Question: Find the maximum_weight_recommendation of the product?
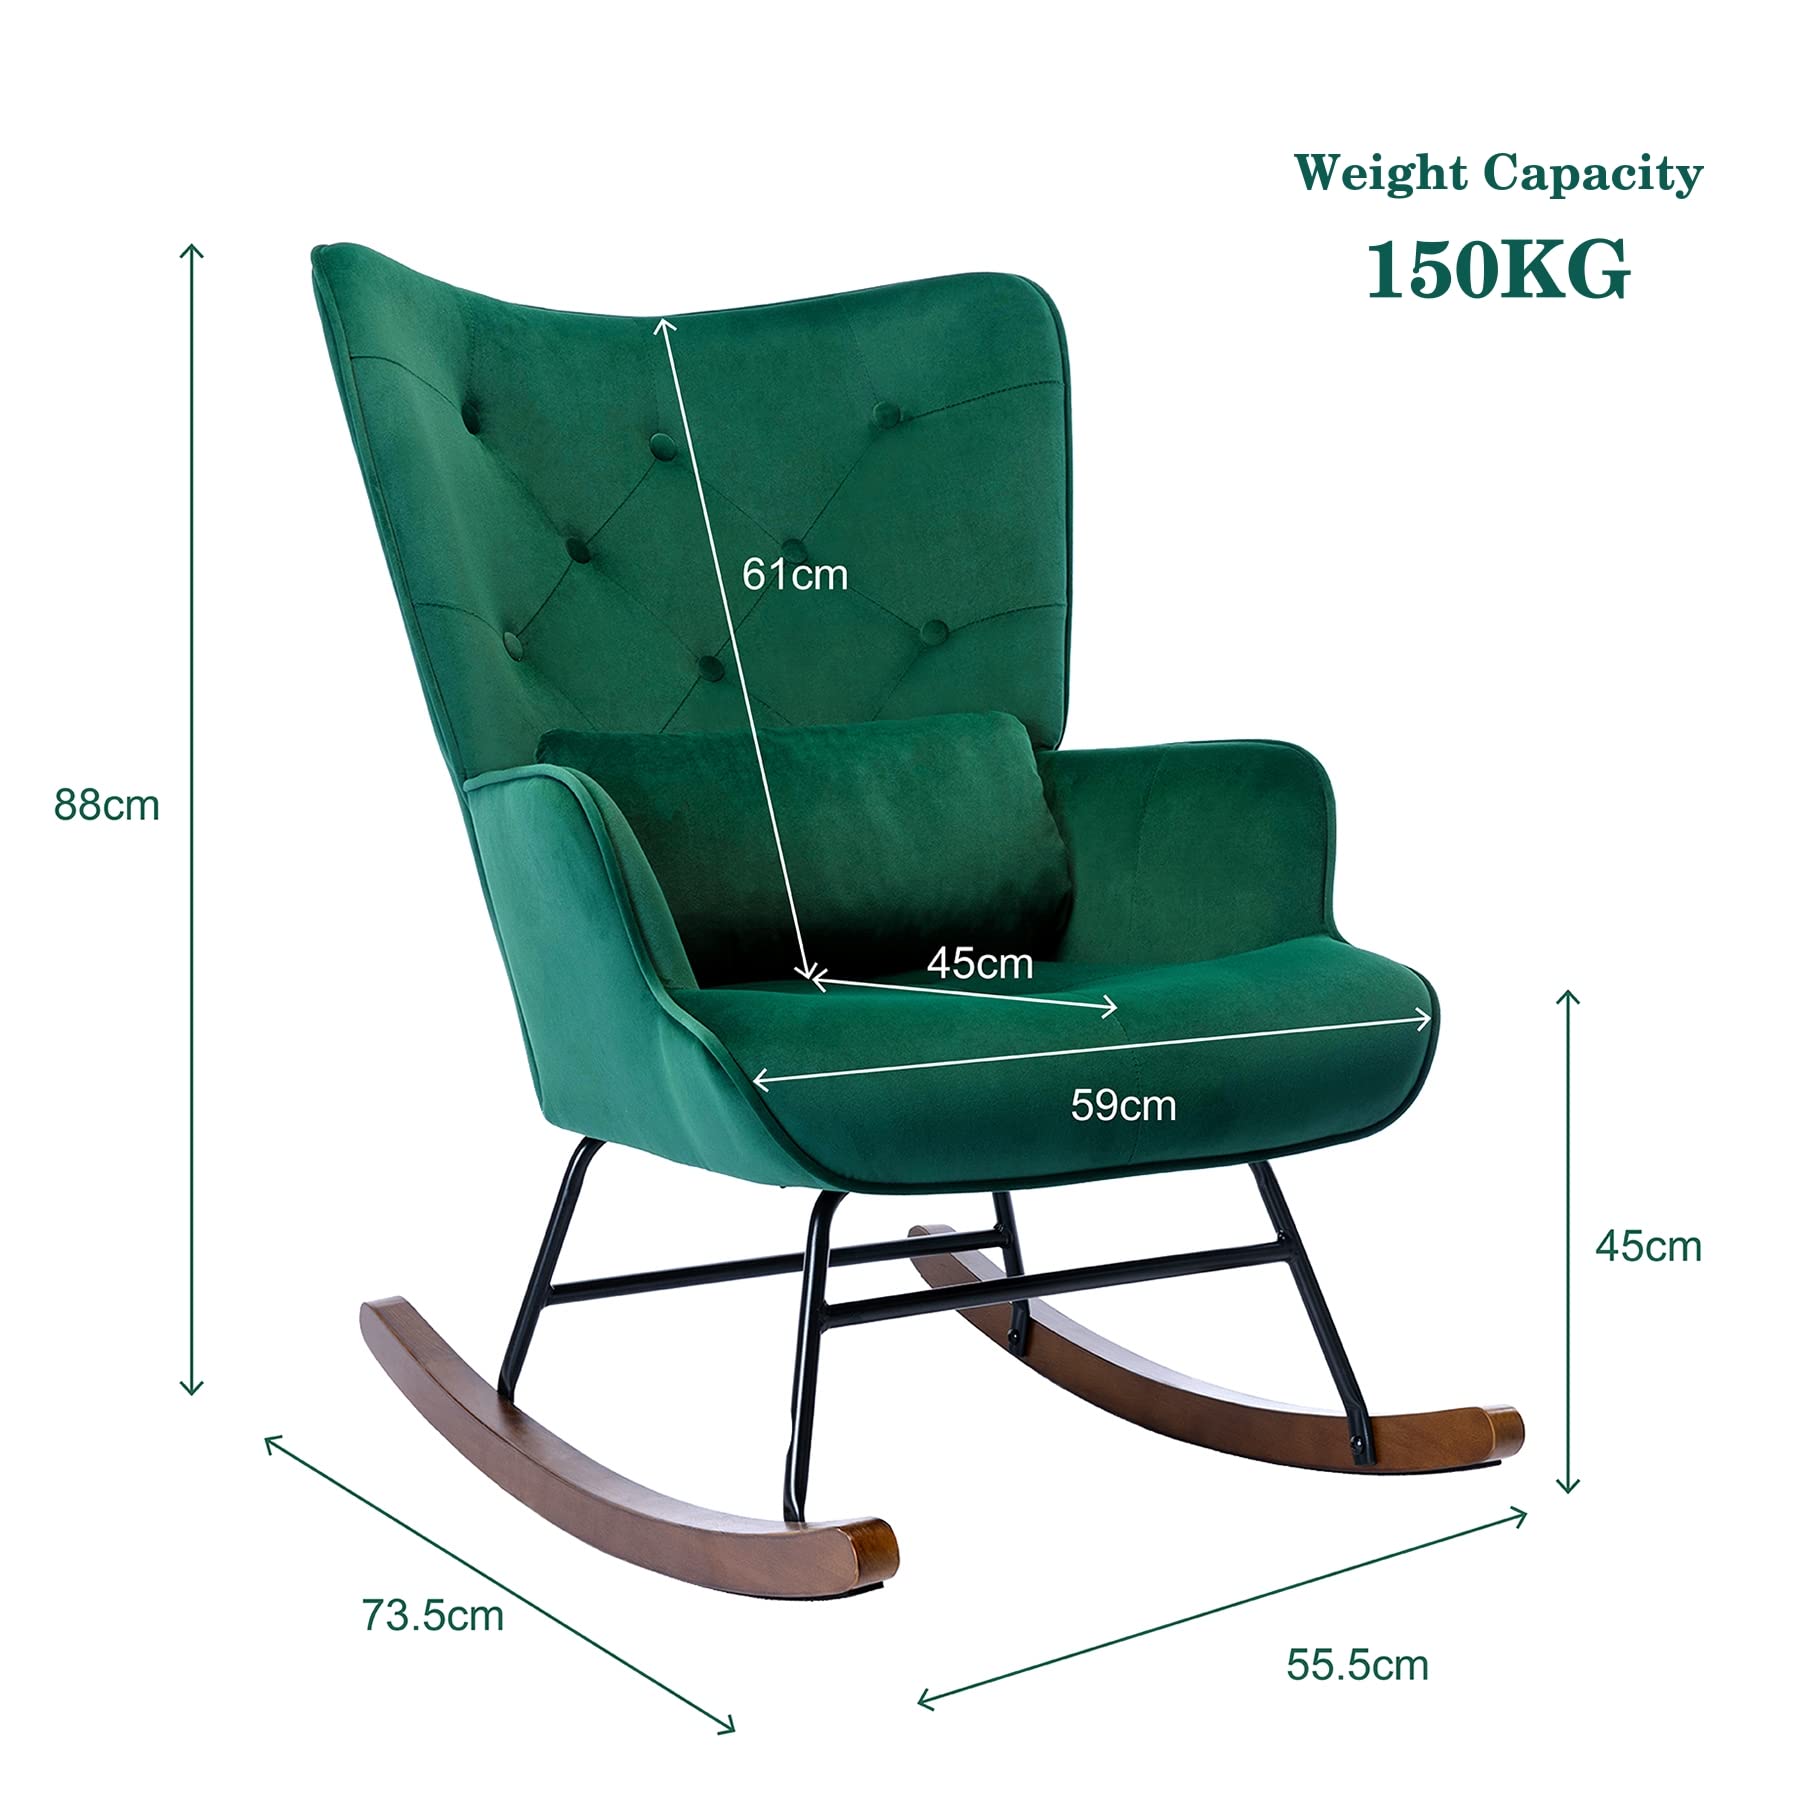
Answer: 150 kilogram